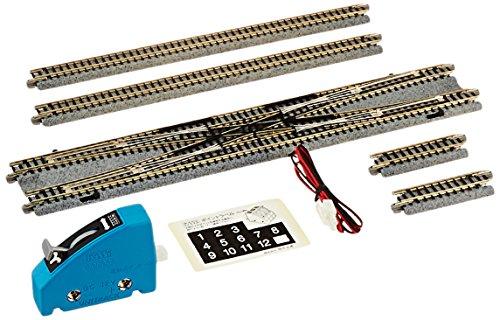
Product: Kato USA Model Train Products V7 UNITRACK Double Crossover Track Set
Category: Toys & Games | Play Vehicles | Play Trains & Railway Sets | Accessories | Train Tracks
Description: The V7 Double Crossover Track Set includes Double Crossover track piece, matching straight track and turnout control switch.
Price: $72.99